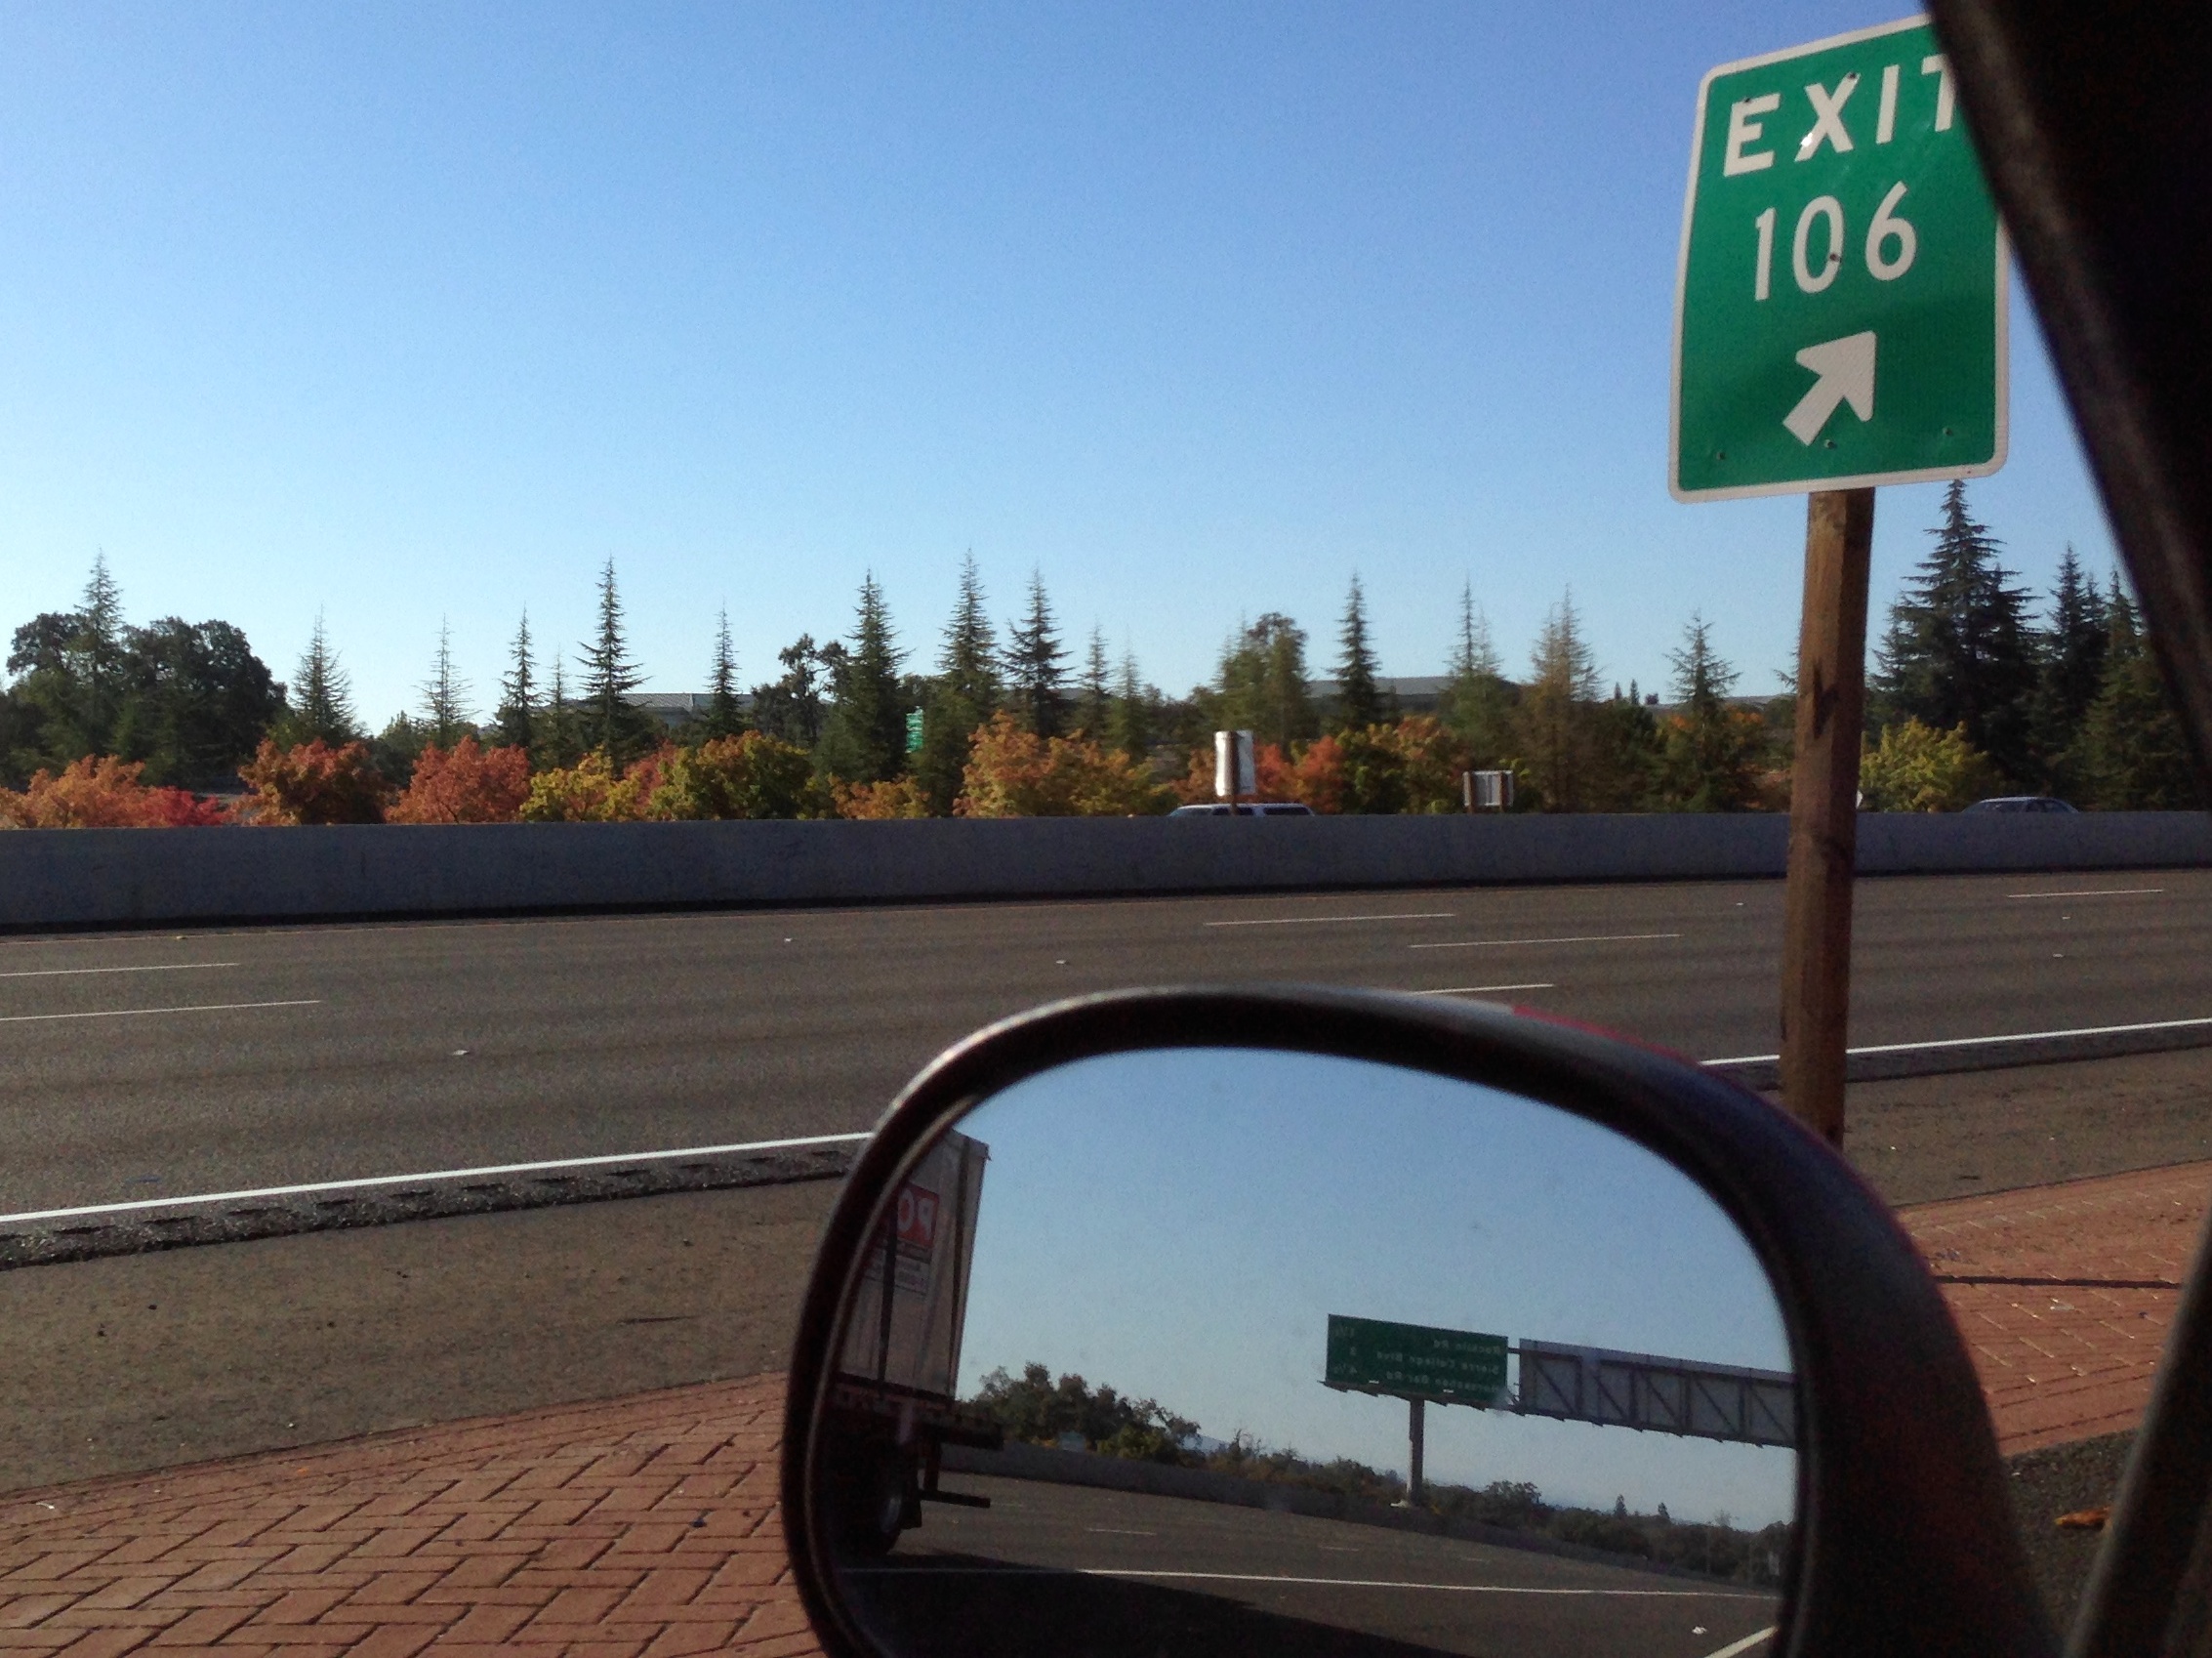
car, highway, driving, vehicle, lane, road trip, ds106, 106, automotive exterior